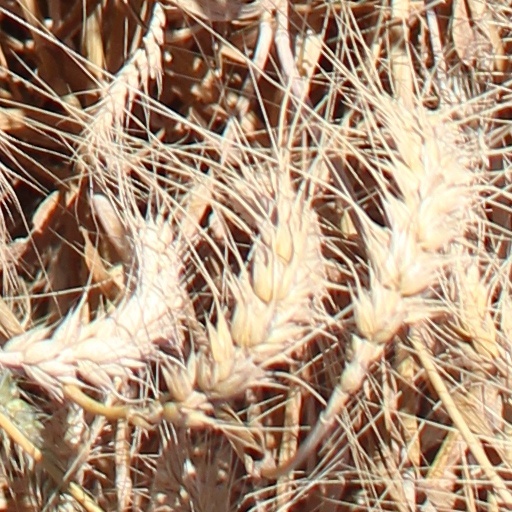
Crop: wheat